Zkáza Dejvického divadla

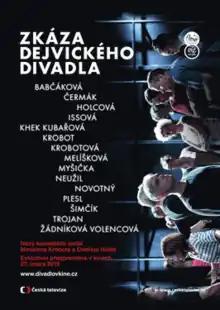

Zkáza Dejvického divadla (English: The End of Dejvice Theatre) is a six-part Czech television comedy series about the Dejvice Theatre, whose actors and other employees play themselves. The script was written by Miroslav Krobot and Ondřej Hübl, the director is Miroslav Krobot. The pre-premiere of all six parts took place on February 27, 2019, in 50 Czech cinemas. The series premiered on Czech Television from March 4 to April 8, 2019.